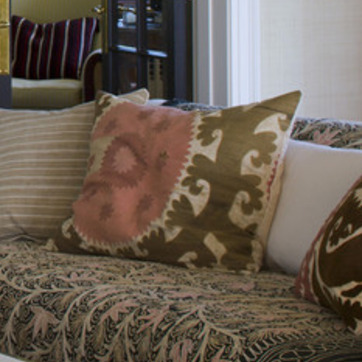
Material: fabric